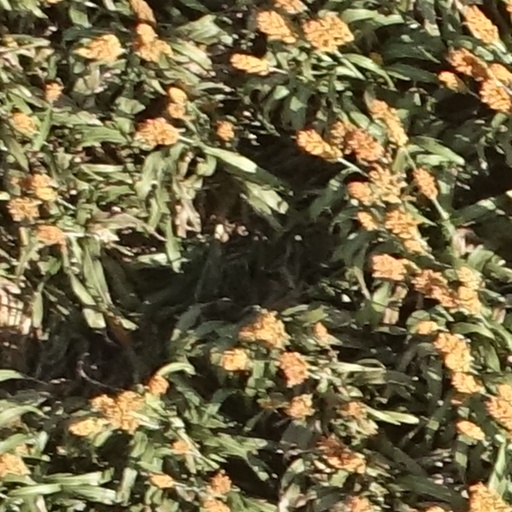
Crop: sorghum